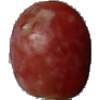
Label: Grape Pink 1